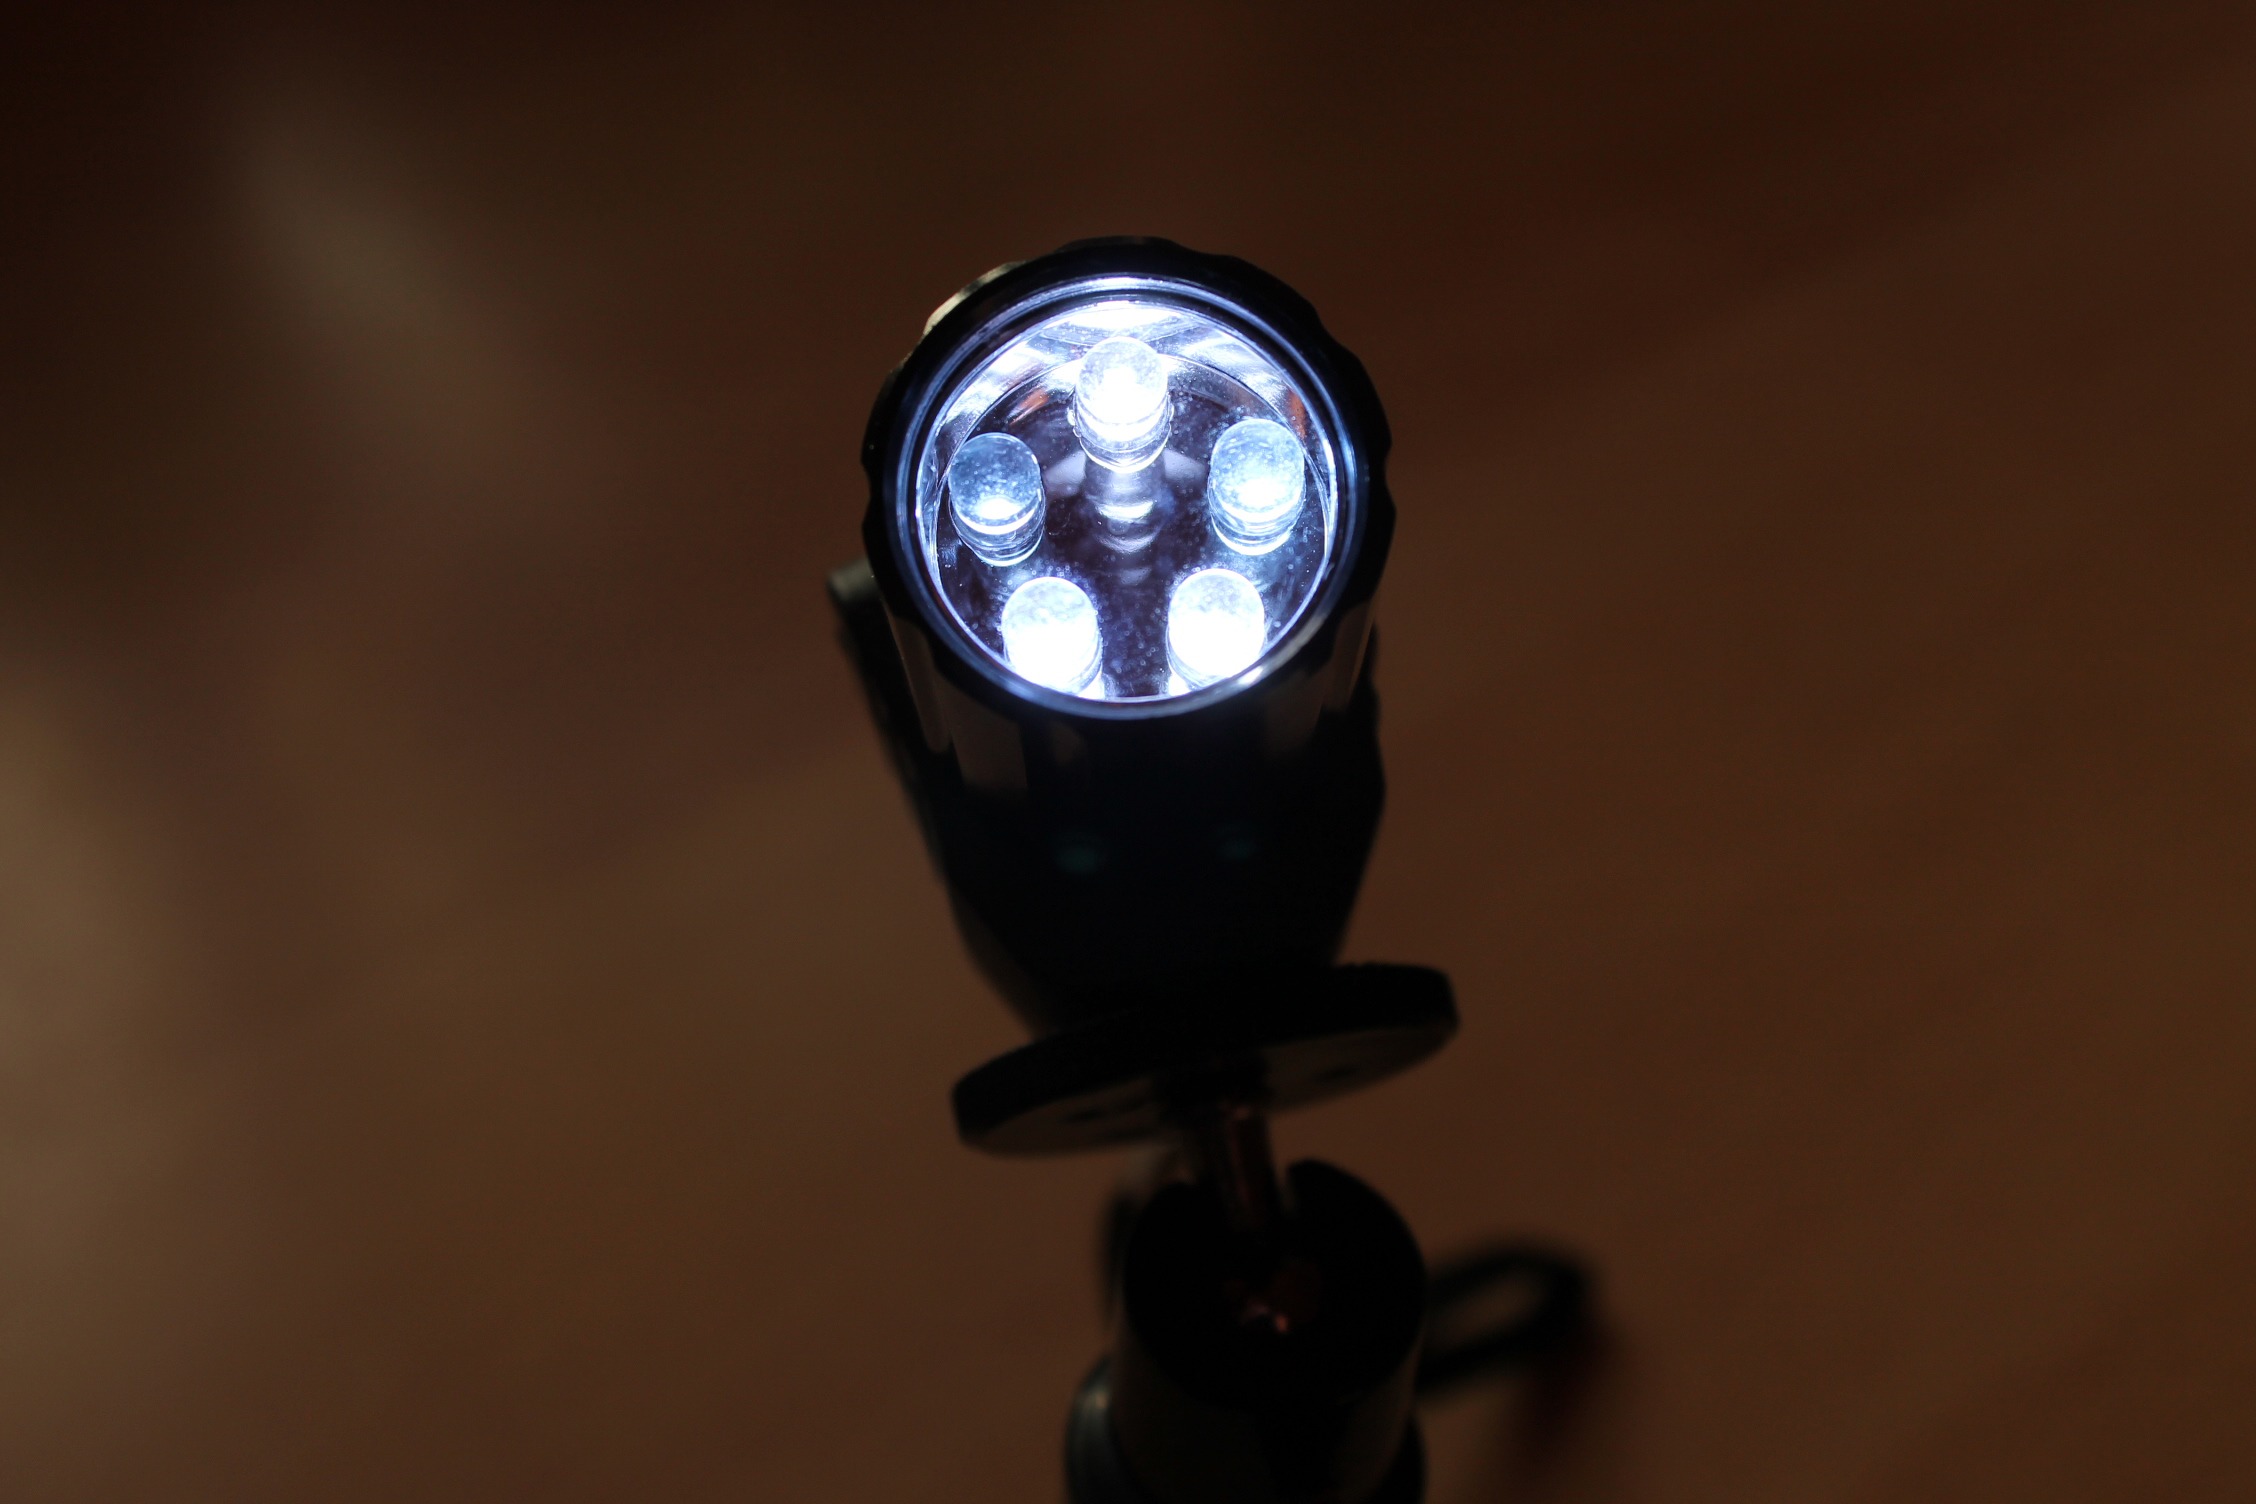
light, lamp, lighting, light fixture, led, macro photography, incandescent light bulb, led lamp